Chemetco

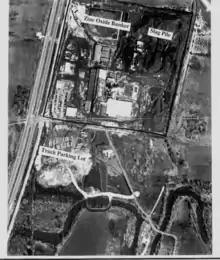
U.S. Government aerial photo, 1998. Chemetco's illegal waste can be seen as a silvery boomerang-shaped curve underneath the truck parking lot. This is where the secret pipe emerged.

Chemetco was formerly one of the largest United States refiners of copper from recycled or residual sources.